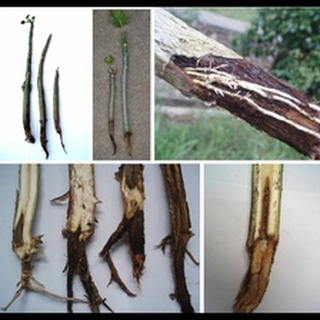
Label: wheat_common_root_rot